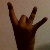
The image shows a hand gesture representing the number 8 in Indian Sign Language.